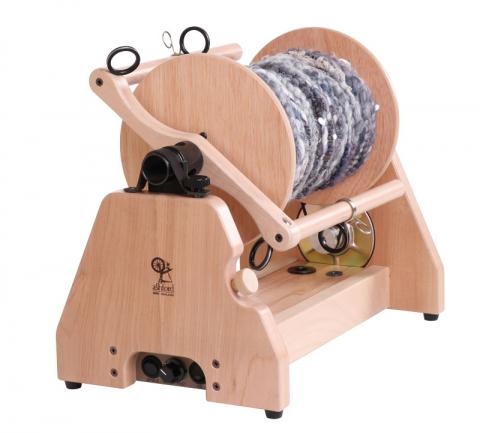
Ashford e-Spinner Super Jumbo
Please call the store 780.963.1559 to order as this e-Spinner is "special order". The e-Spinner Super Jumbo has a quiet but powerful 12 volt DC 2.0 amp motor with soft start and infinitely variable flyer speed of 0-500 rpm to control and manipulate the yarn. Ideal for all types of yarn: from lace to jumbo. The e-Spinner Jumbo combines the supersize flyer and bobbin of the Country Spinner 2 and power, versatility and portability of the e-Spinner 3. • Convenient spinning and plying with a supersize sliding hook flyer • Frictionless yarn guides • 27mm (1⅛") orifice and two additional reducer bushes - 15mm (⅝") and 9mm (⅜") • Quick and easy bobbin change with snap-in flyer bearings • Belt driven bobbin lead with a soft leather flyer brake • Includes one bobbin with 1.40 kg (3 lb) capacity • Includes padded carry bag • 12V power cord • Includes an on/off foot switch and a bottle of our spinning wheel oil • Weighs only 3.65kg (8lb) • Compact 39.5cm x 25cm x 32.5cm (15½" x 9¾" x 12¾") size • Lacquer finish
Brand: Ashford
Category: Arts & Entertainment > Hobbies & Creative Arts > Arts & Crafts > Art & Crafting Tools > Textile Craft Machines > Spinning Wheels > Electric Spinning Wheels